Foots Cray Place

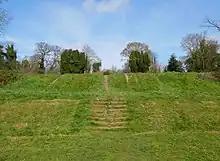
The location of Foots Cray Place

The design of the Neo-Palladian mansion has been attributed to the architect Isaac Ware in "Vitruvius Britannicus" iv (1777, pls. 8-10), but it has also been suggested that Matthew Brettingham the Younger or Daniel Garrett could have been the designer.